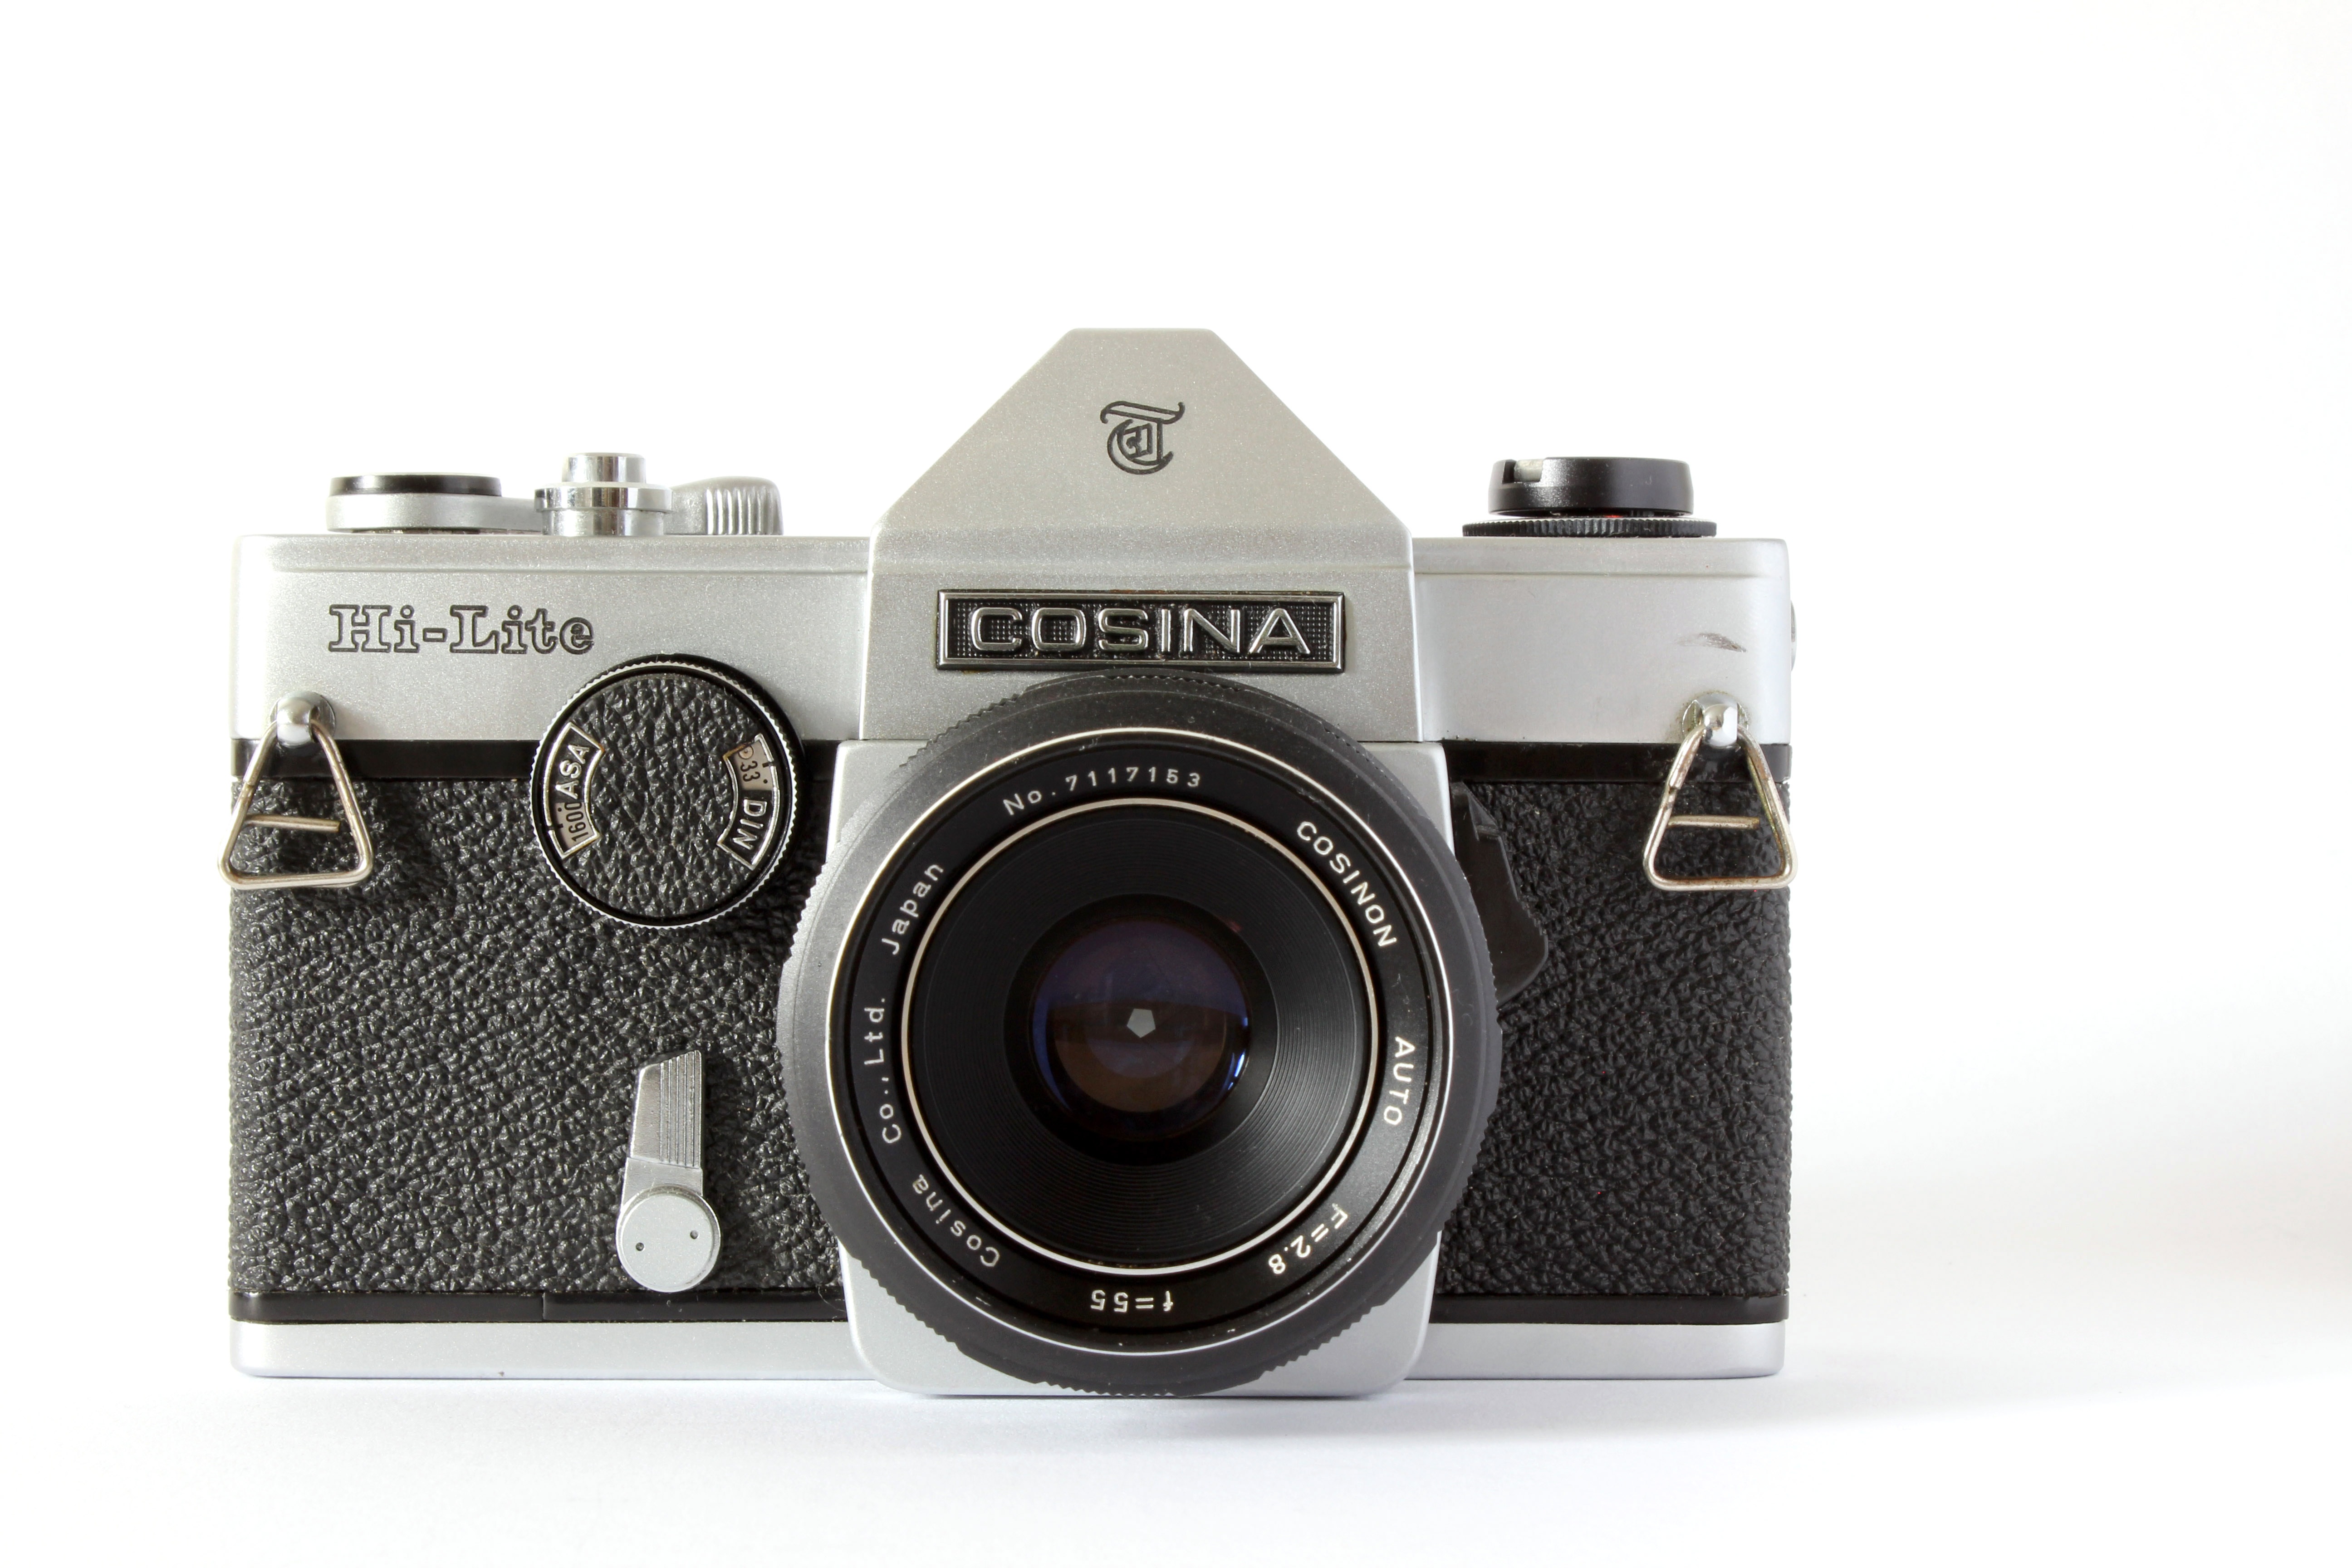
camera, photography, vintage, photographer, antique, retro, old, film, photo, analog, lens, nostalgia, close, old camera, hipster, recording, digital camera, photograph, media, camera lens, retro look, photo camera, analog camera, kleinbild film, cameras optics